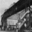
Label: bridge